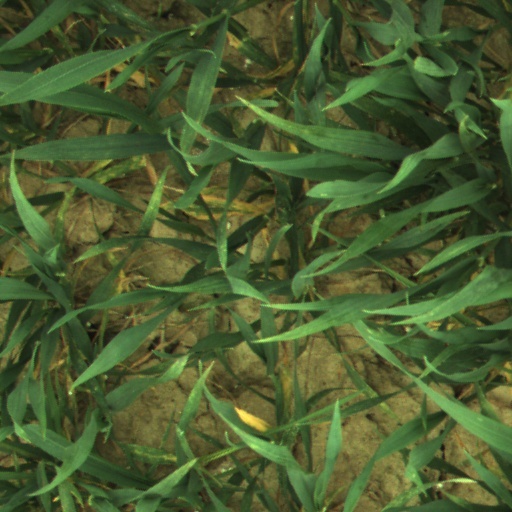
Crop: wheat